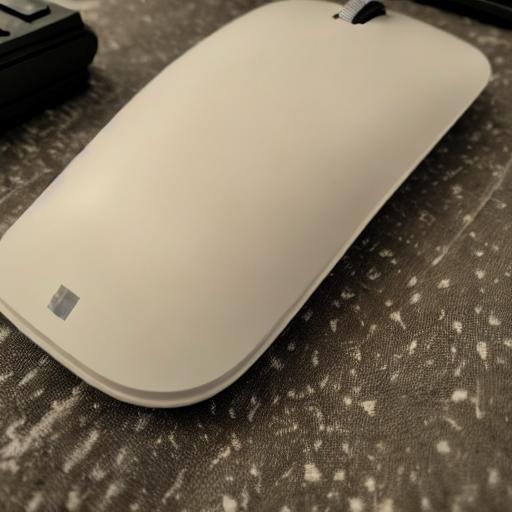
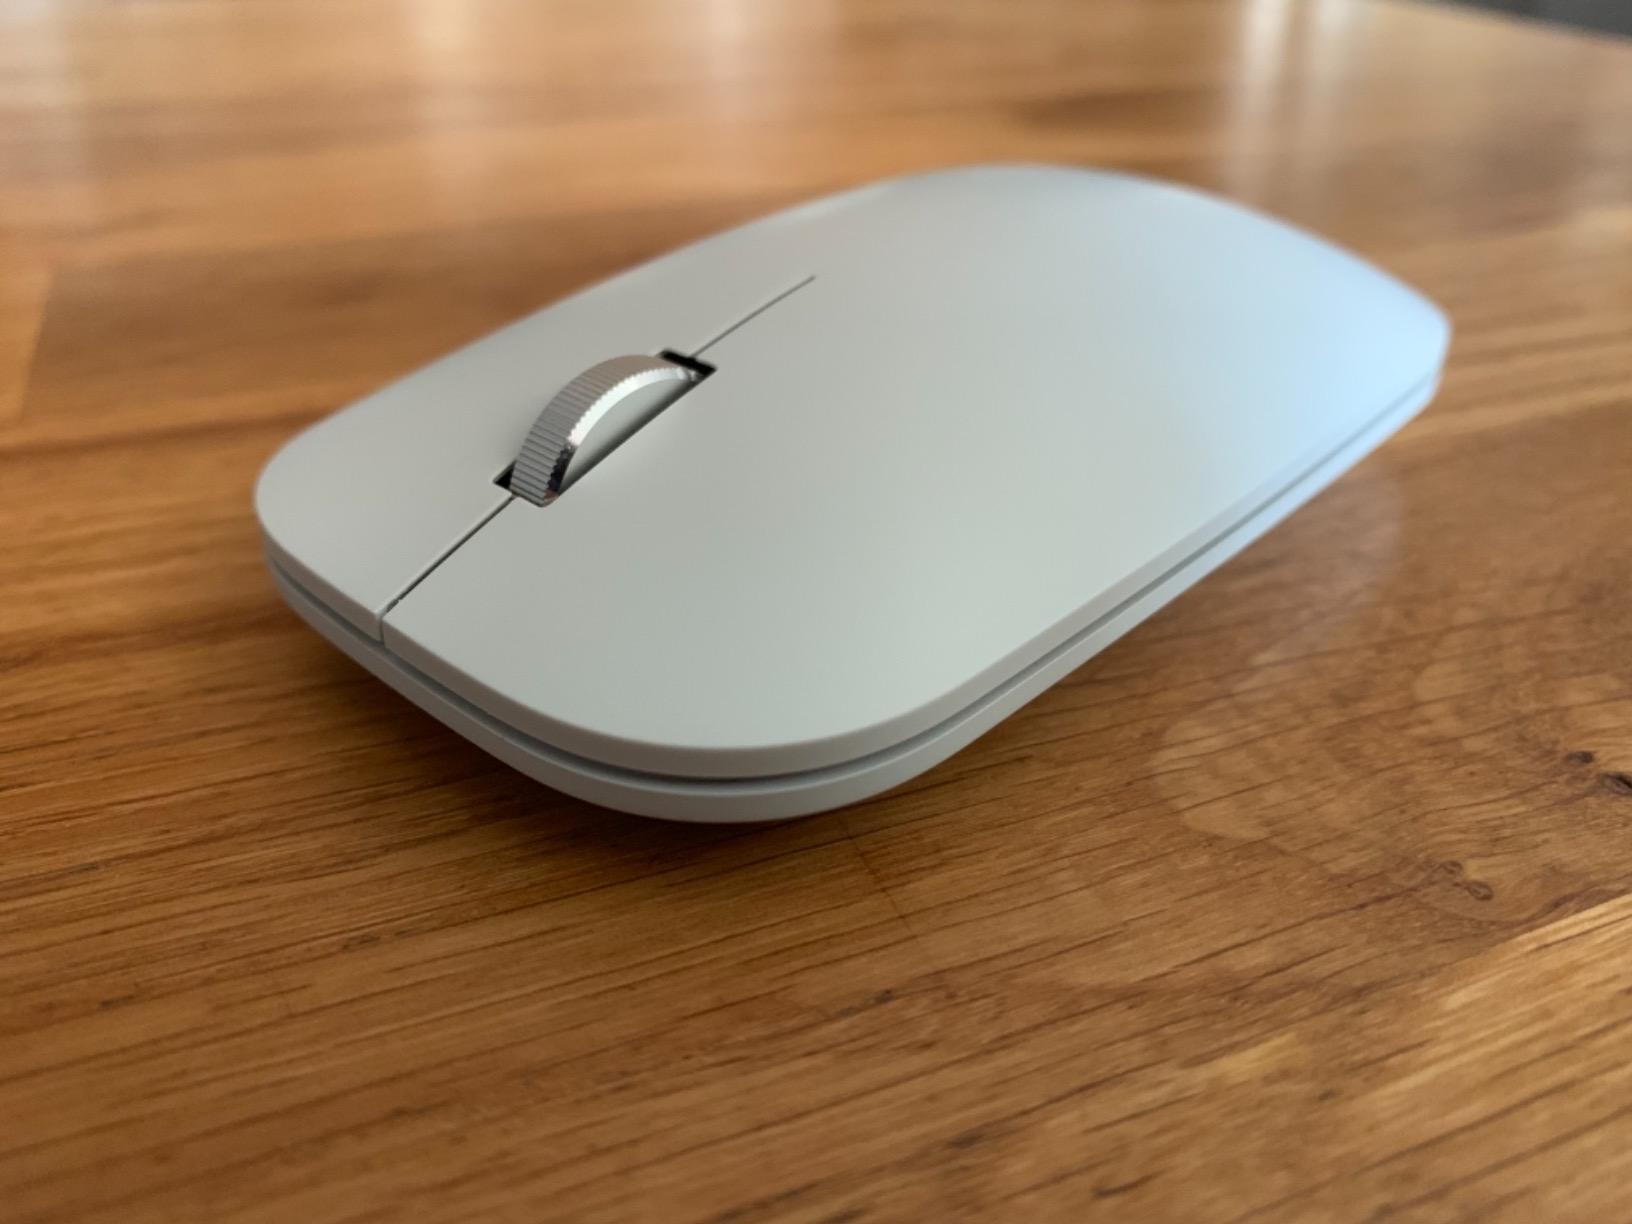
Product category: mouse
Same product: no